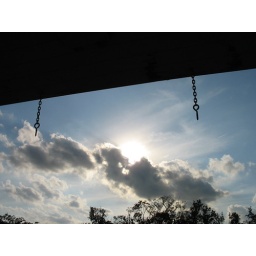
sky over a river of grass